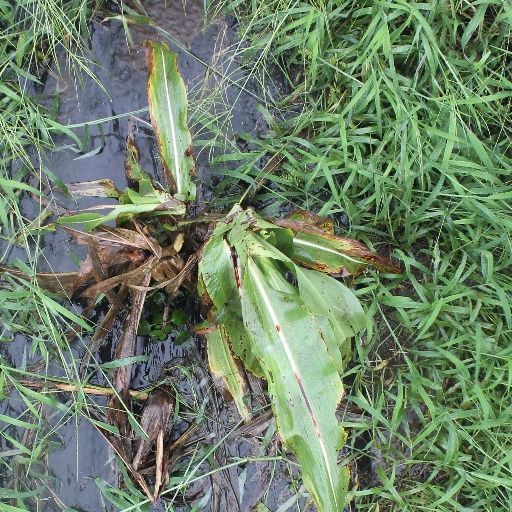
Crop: sorghum